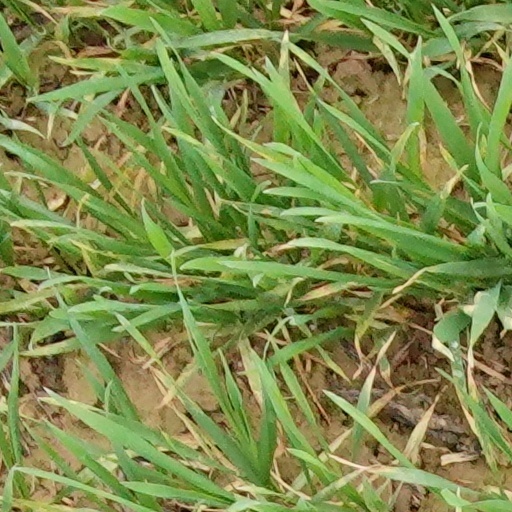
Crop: wheat